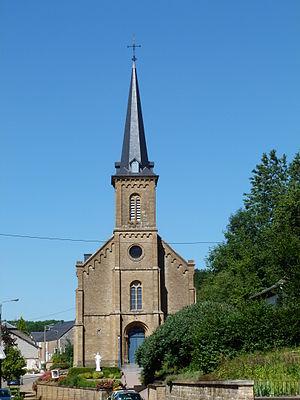
L'église de Rachecourt en août 2013.
Rachecourt est un village ainsi qu'une section de la ville belge d'Aubange. Il est situé au sud-est du Royaume, en Région wallonne dans la province de Luxembourg.